The Wyatt Family

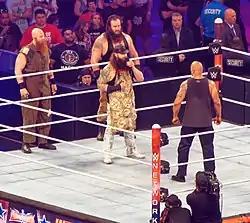
The Wyatt Family confronts The Rock at WrestleMania 32.

All four members of the Wyatt Family entered the 2016 Royal Rumble match on January 24 which was the WWE World Heavyweight Championship on the line and the group cumulatively eliminated seven wrestlers, including Brock Lesnar. Wyatt was scheduled to face Lesnar at Roadblock on March 12, but Wyatt revealed that he would be facing Lesnar alongside Harper in a two-on-one handicap match, which they lost with Wyatt never returning to the ring. It was reported that Wyatt was likely replaced in the match due to a serious back injury that he was legitimately suffering from. On March 21, Harper suffered a knee injury during a "Raw" dark match and it was reported that the injury would sideline him for five to six months. After getting an MRI, it was revealed that he had dislocated his patella and tore his medial patellofemoral ligament. The Wyatt Family appeared at WrestleMania 32 on April 3, where they confronted The Rock, who defeated Rowan in an impromptu match in 6 seconds and the Wyatts were then fended off by the returning John Cena and The Rock.